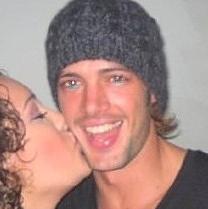
Age: 28